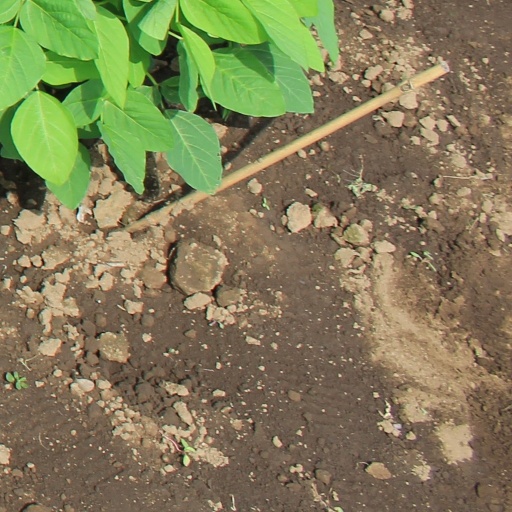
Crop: soybean